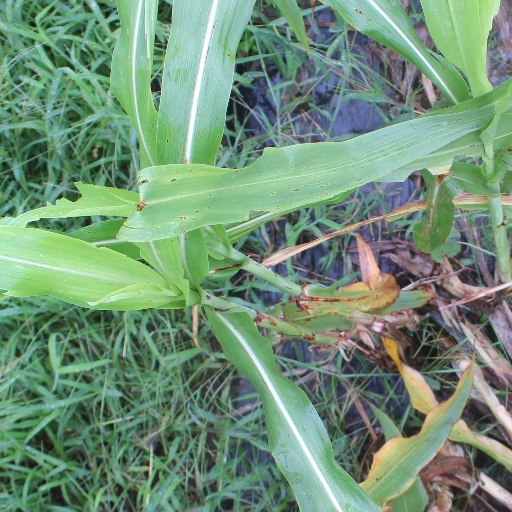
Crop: sorghum